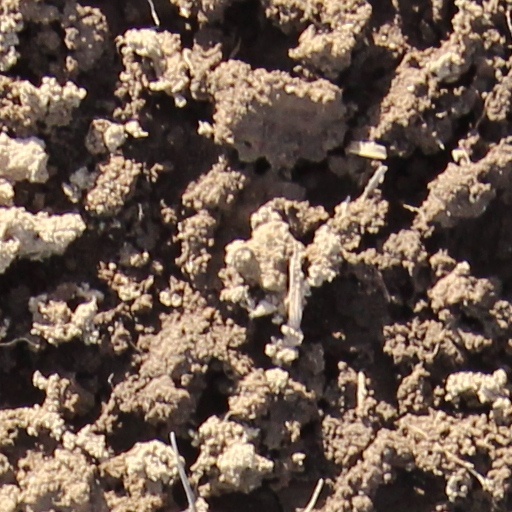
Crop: wheat